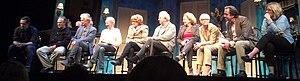
Denise Filiatrault, née Marie Donalda Denise Lapointe à Montréal, le 16 mai 1931, est une comédienne, metteuse en scène, directrice de théâtre, scénariste et réalisatrice québécoise.
France Castel est une chanteuse, actrice, animatrice de radio et de télévision québécoise.
Danièle Lorain est une actrice québécoise née le 17 décembre 1956
Jacques Girard est un acteur québécois né à Québec.